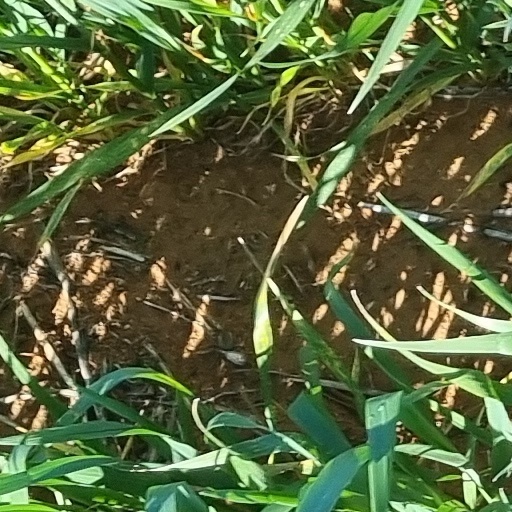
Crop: wheat